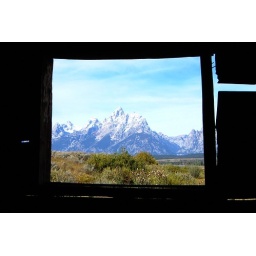
The view probably compensates a bit for the lack of glass in the window